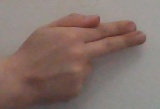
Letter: ghain